Sulanga Apa Ragena Yavi

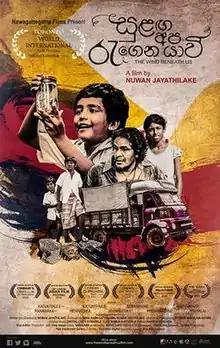

Sulanga Apa Ragena Yavi is a 2016 Sri Lankan Sinhala drama film directed by Nuwan Jayathilake and co-produced by director himself with Maya Nawagaththegama for Nawagaththegama Films. It stars Priyankara Rathnayake and Suranga Ranawaka in lead roles along with Sujeewa Priyalal and Iranganie Serasinghe. Music composed by Chitral Somapala. It is the 1326th Sri Lankan film in the Sinhala cinema.